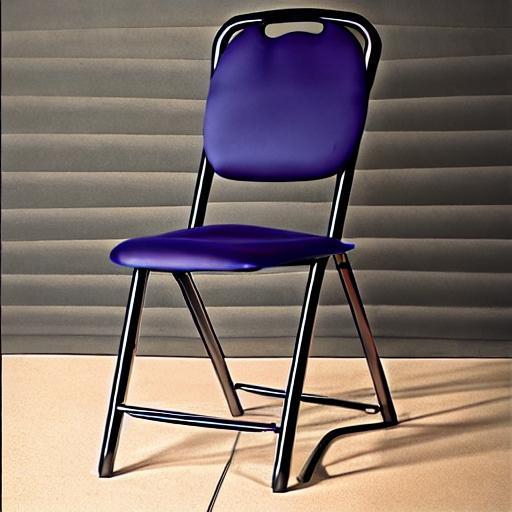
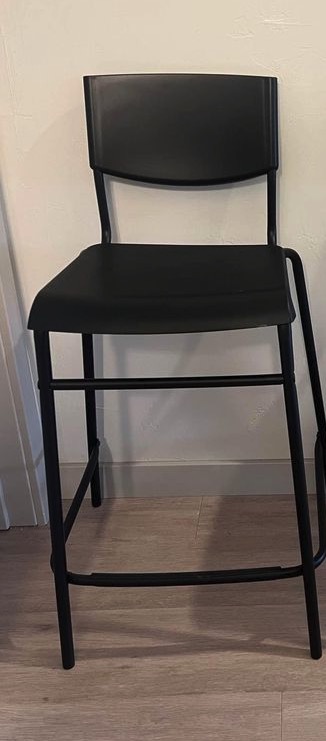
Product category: stool
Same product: no